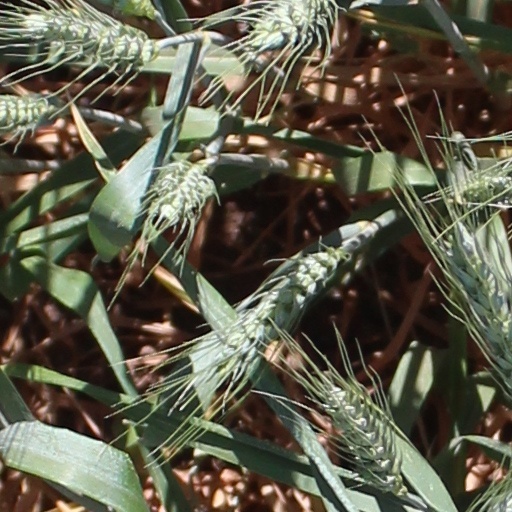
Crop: wheat